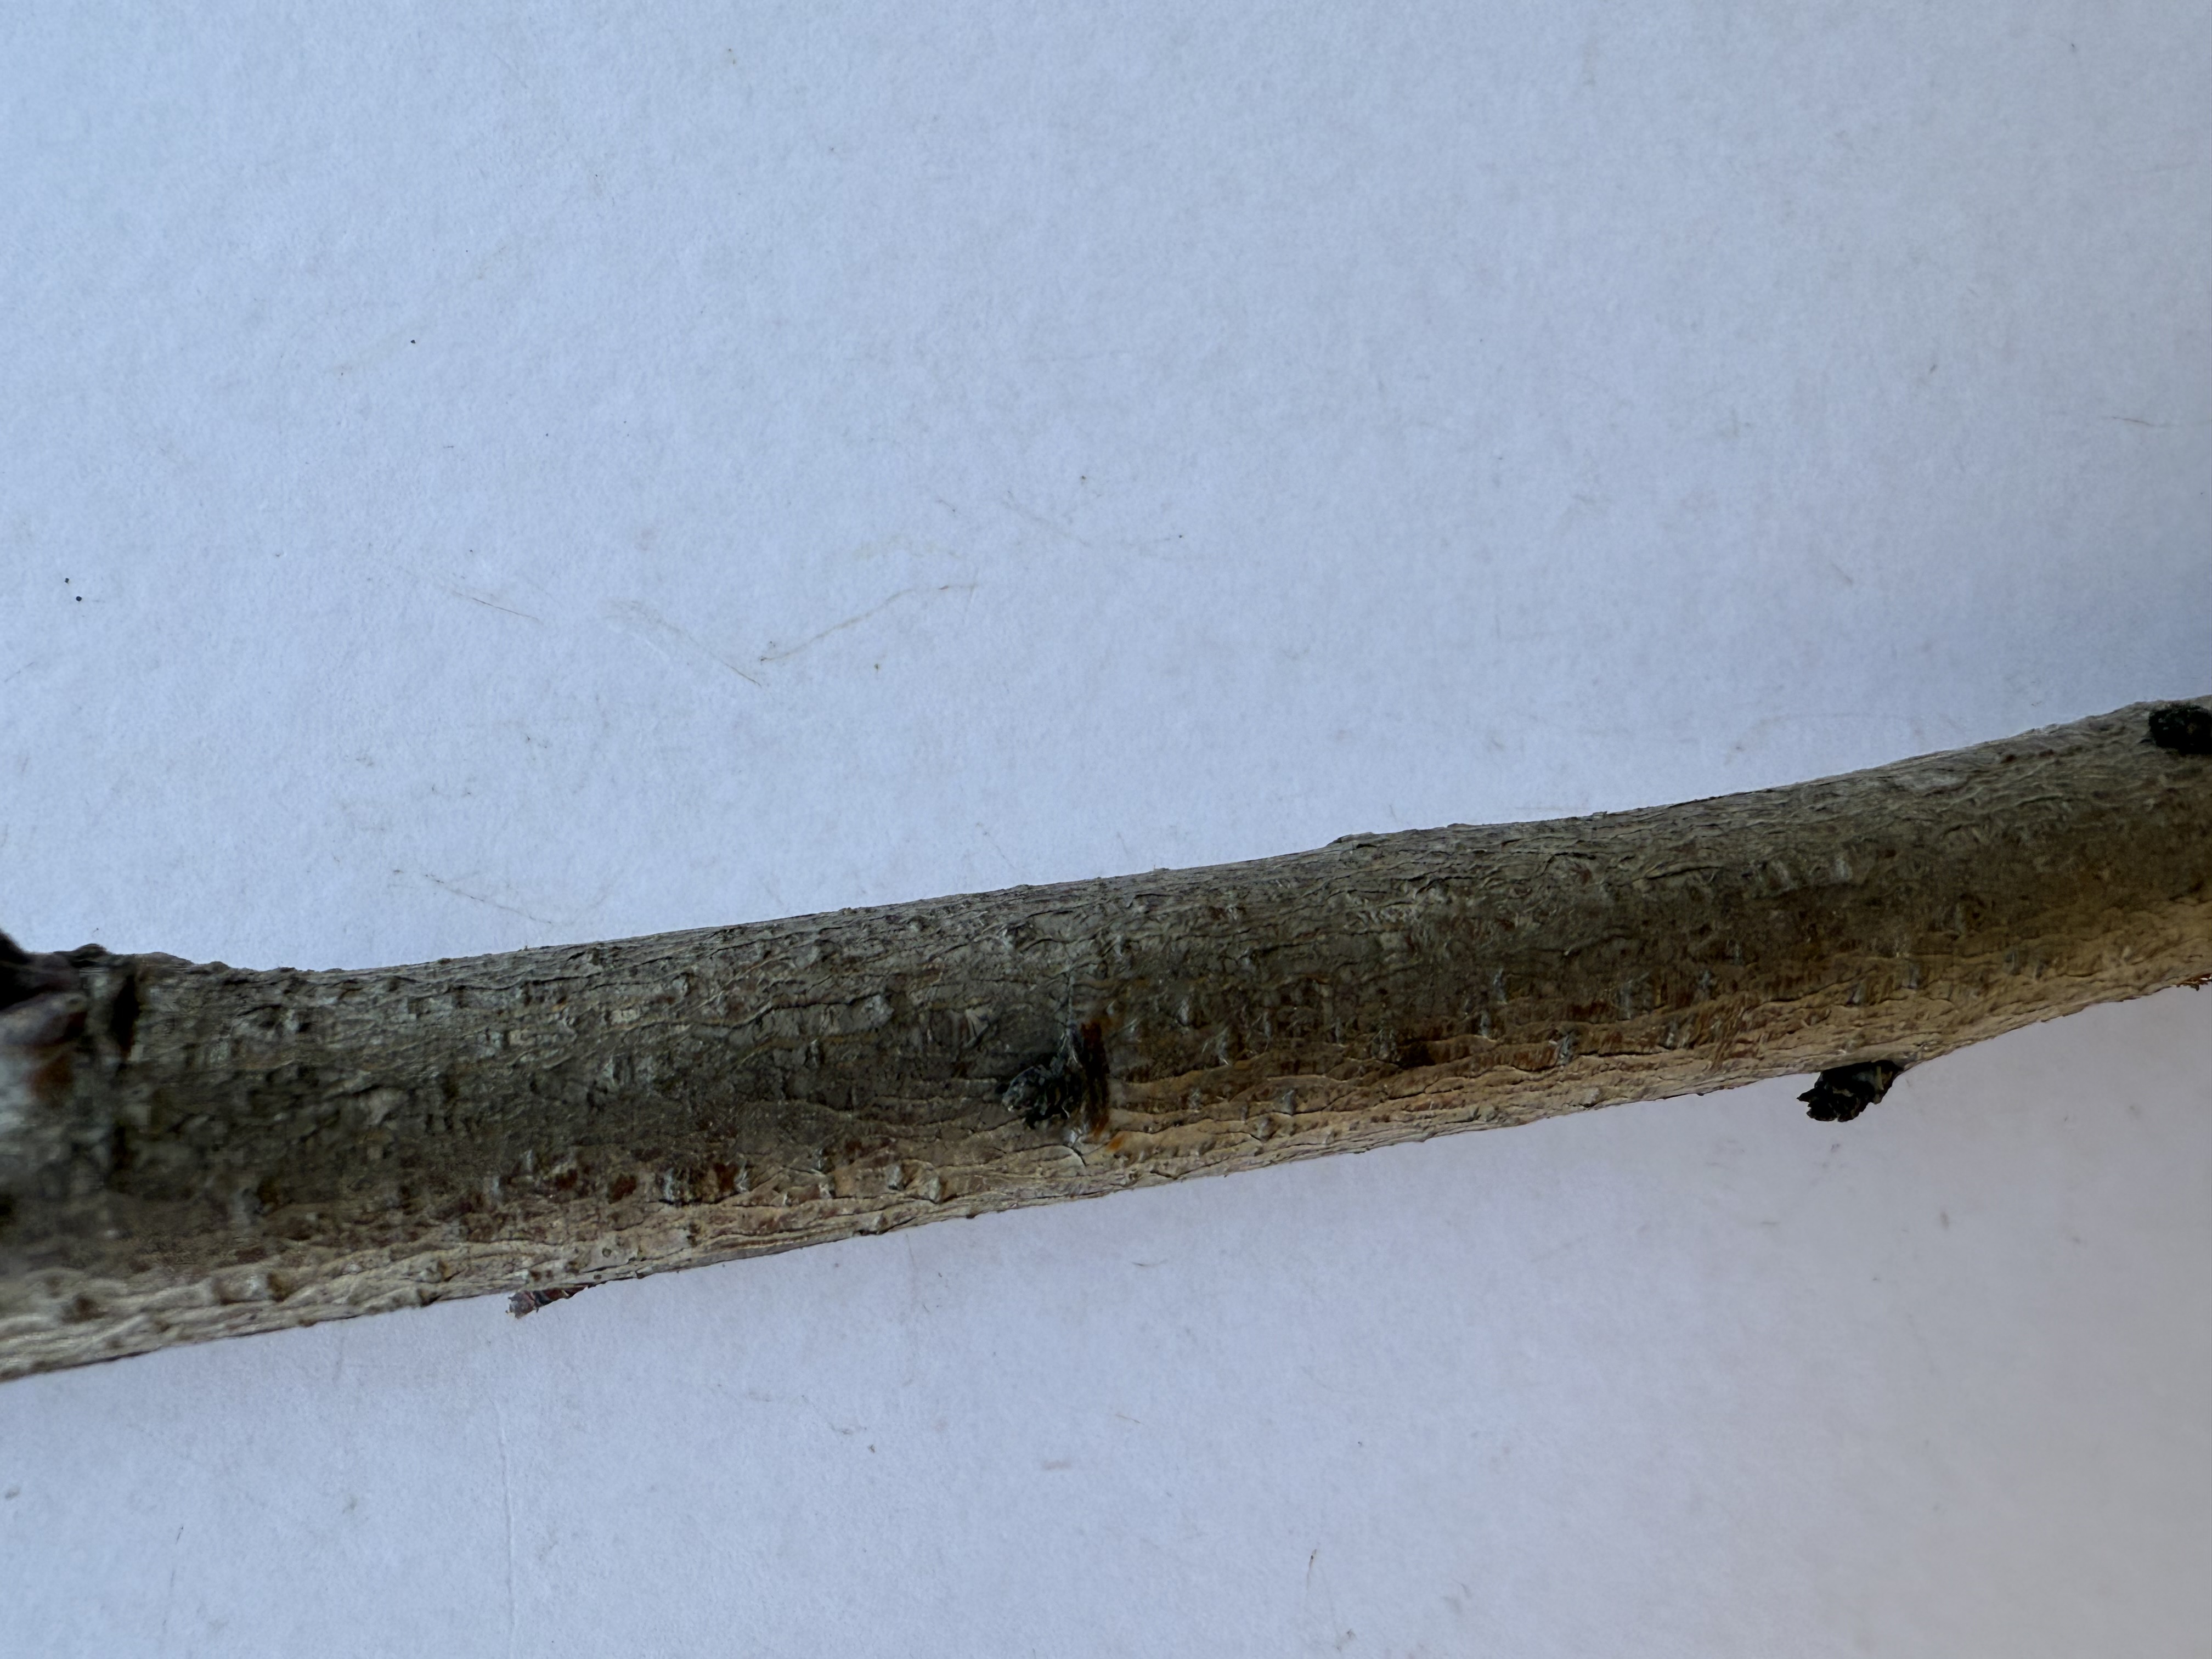
Variety: Red Haven Peach